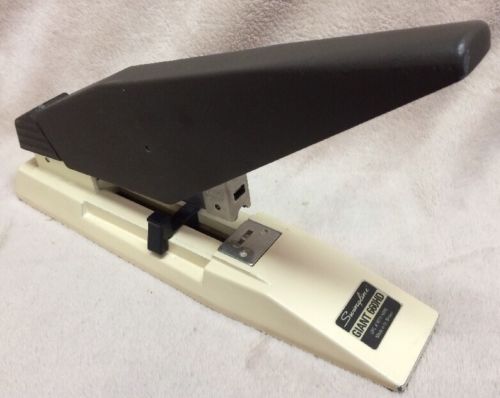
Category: stapler